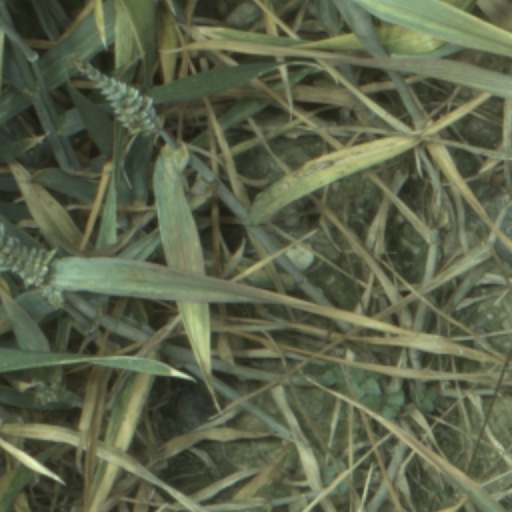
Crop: wheat